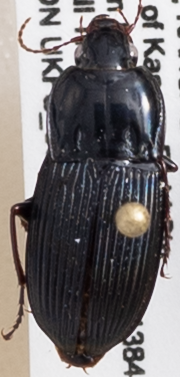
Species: Pterostichus permundus
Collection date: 2019-10-01
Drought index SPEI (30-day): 0.286
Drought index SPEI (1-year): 1.69
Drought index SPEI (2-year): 0.7136